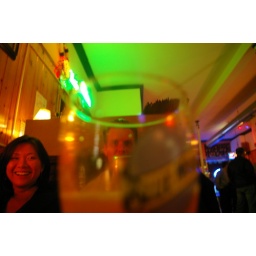
matt took this through his blue moon glass at the BEST bar in hold-your-nose-he's-from COHOES.